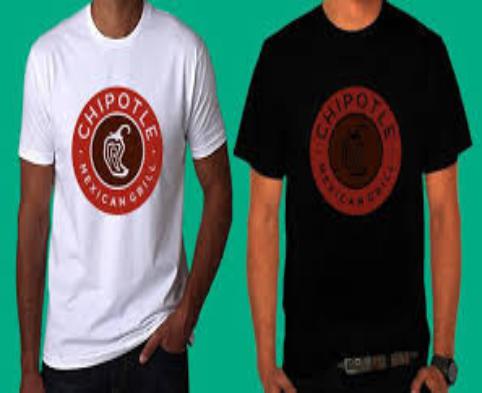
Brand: Chipotle Mexican Grill-1
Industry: Clothes